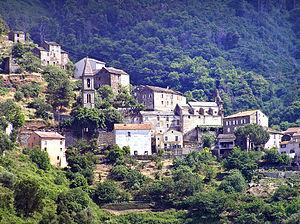
Prunelli-di-Casacconi (Corse) - Vue du village
Prunelli-di-Casacconi est une commune française située dans la circonscription départementale de la Haute-Corse et le territoire de la collectivité de Corse. Le village appartient à la piève de Casacconi, en Castagniccia.